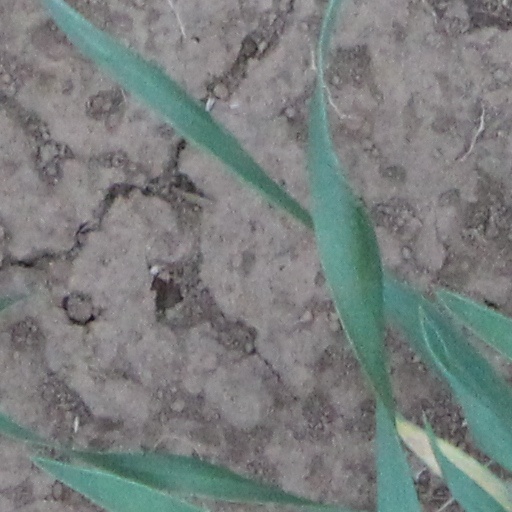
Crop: wheat